Adhipan

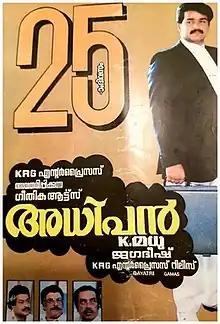
Poster

Adhipan (അധിപൻ ) is a 1989 Indian Malayalam-language action thriller film directed by K. Madhu and written by Jagadeesh. The film stars Mohanlal, Parvathy and Monisha. The film features background score and songs composed by Shyam. The film was an average grosser at box office. Adhipan was released on 28 October 1989, Deepavali day.